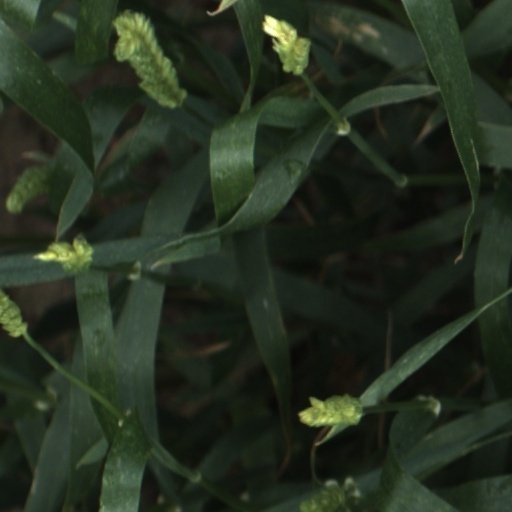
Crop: wheat